Russian Railway Palace of Culture, Kamensk-Uralsky

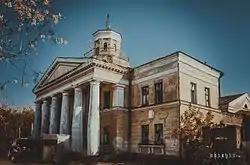

The Russian Railway Palace of Culture is a building in Kamensk-Uralsky, Sverdlovsk oblast.